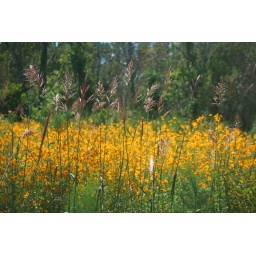
These flowers where found in an open field in the Everglades